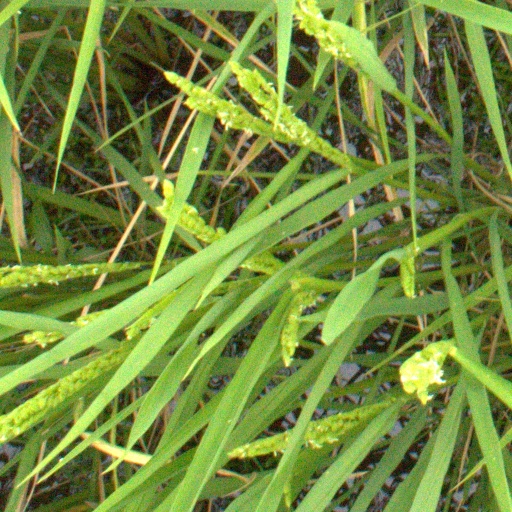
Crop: rice